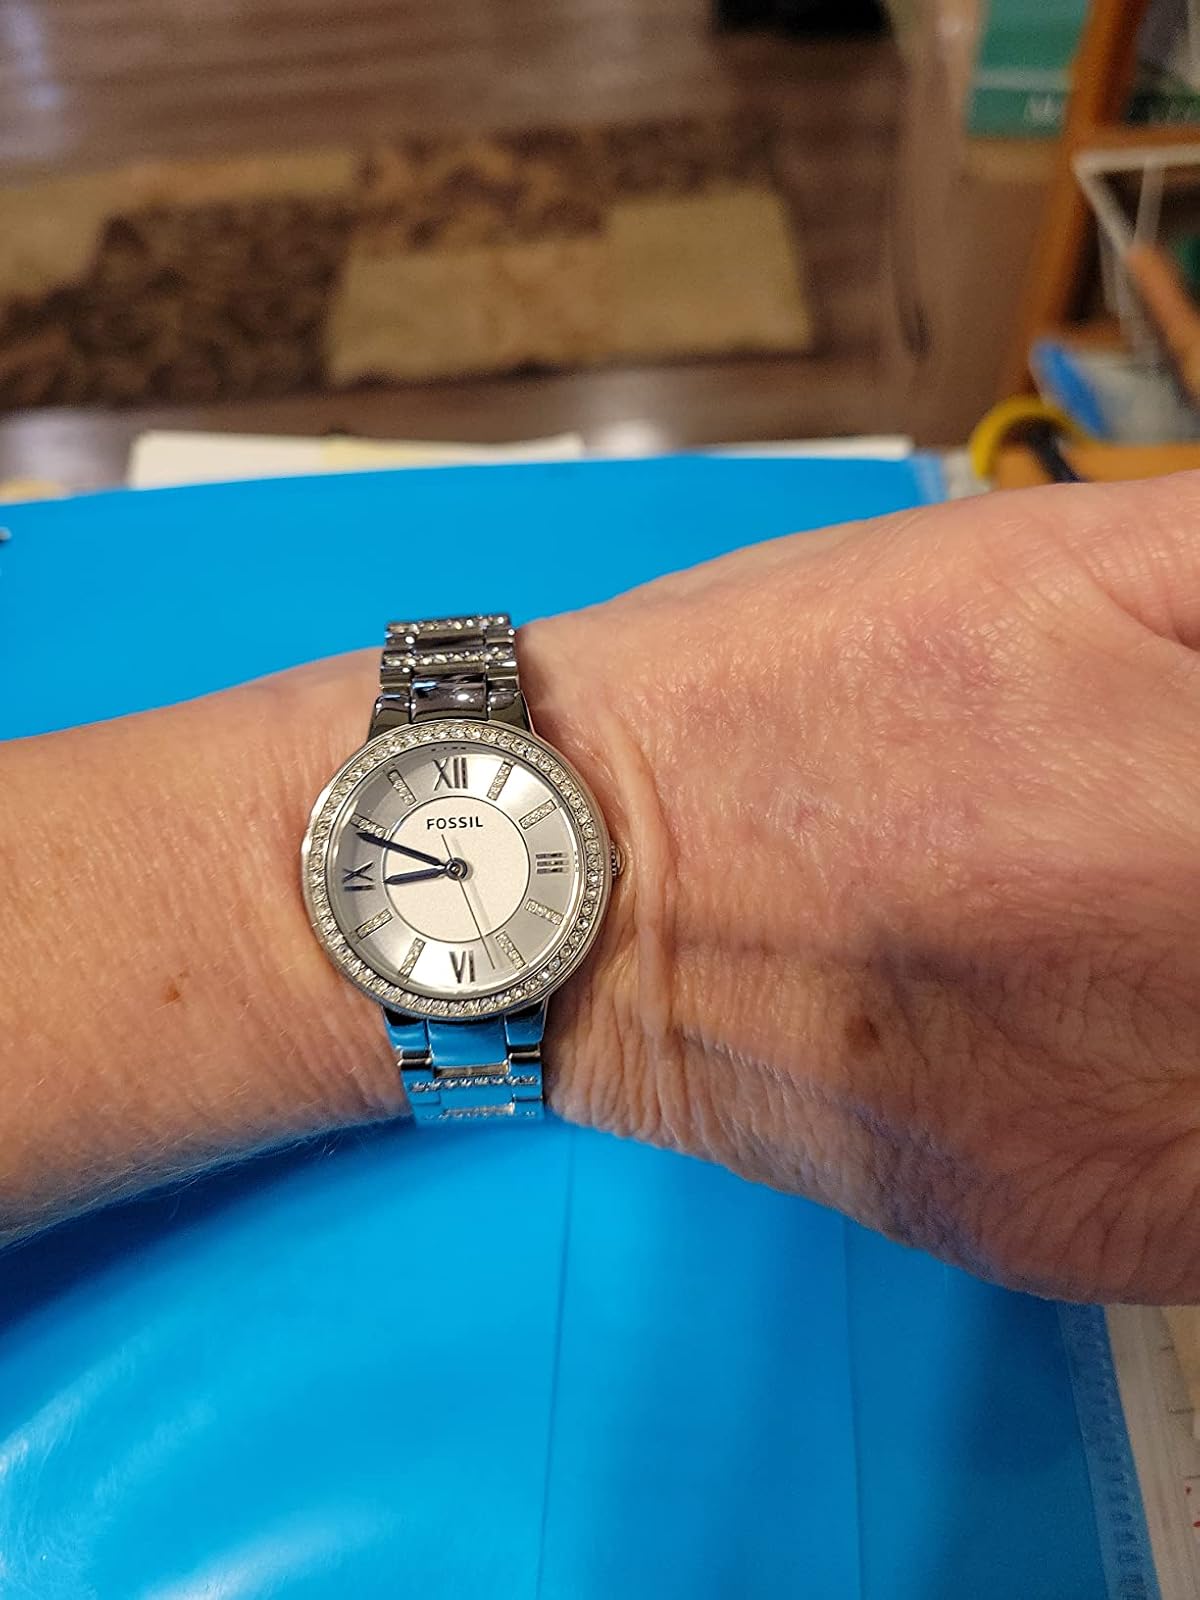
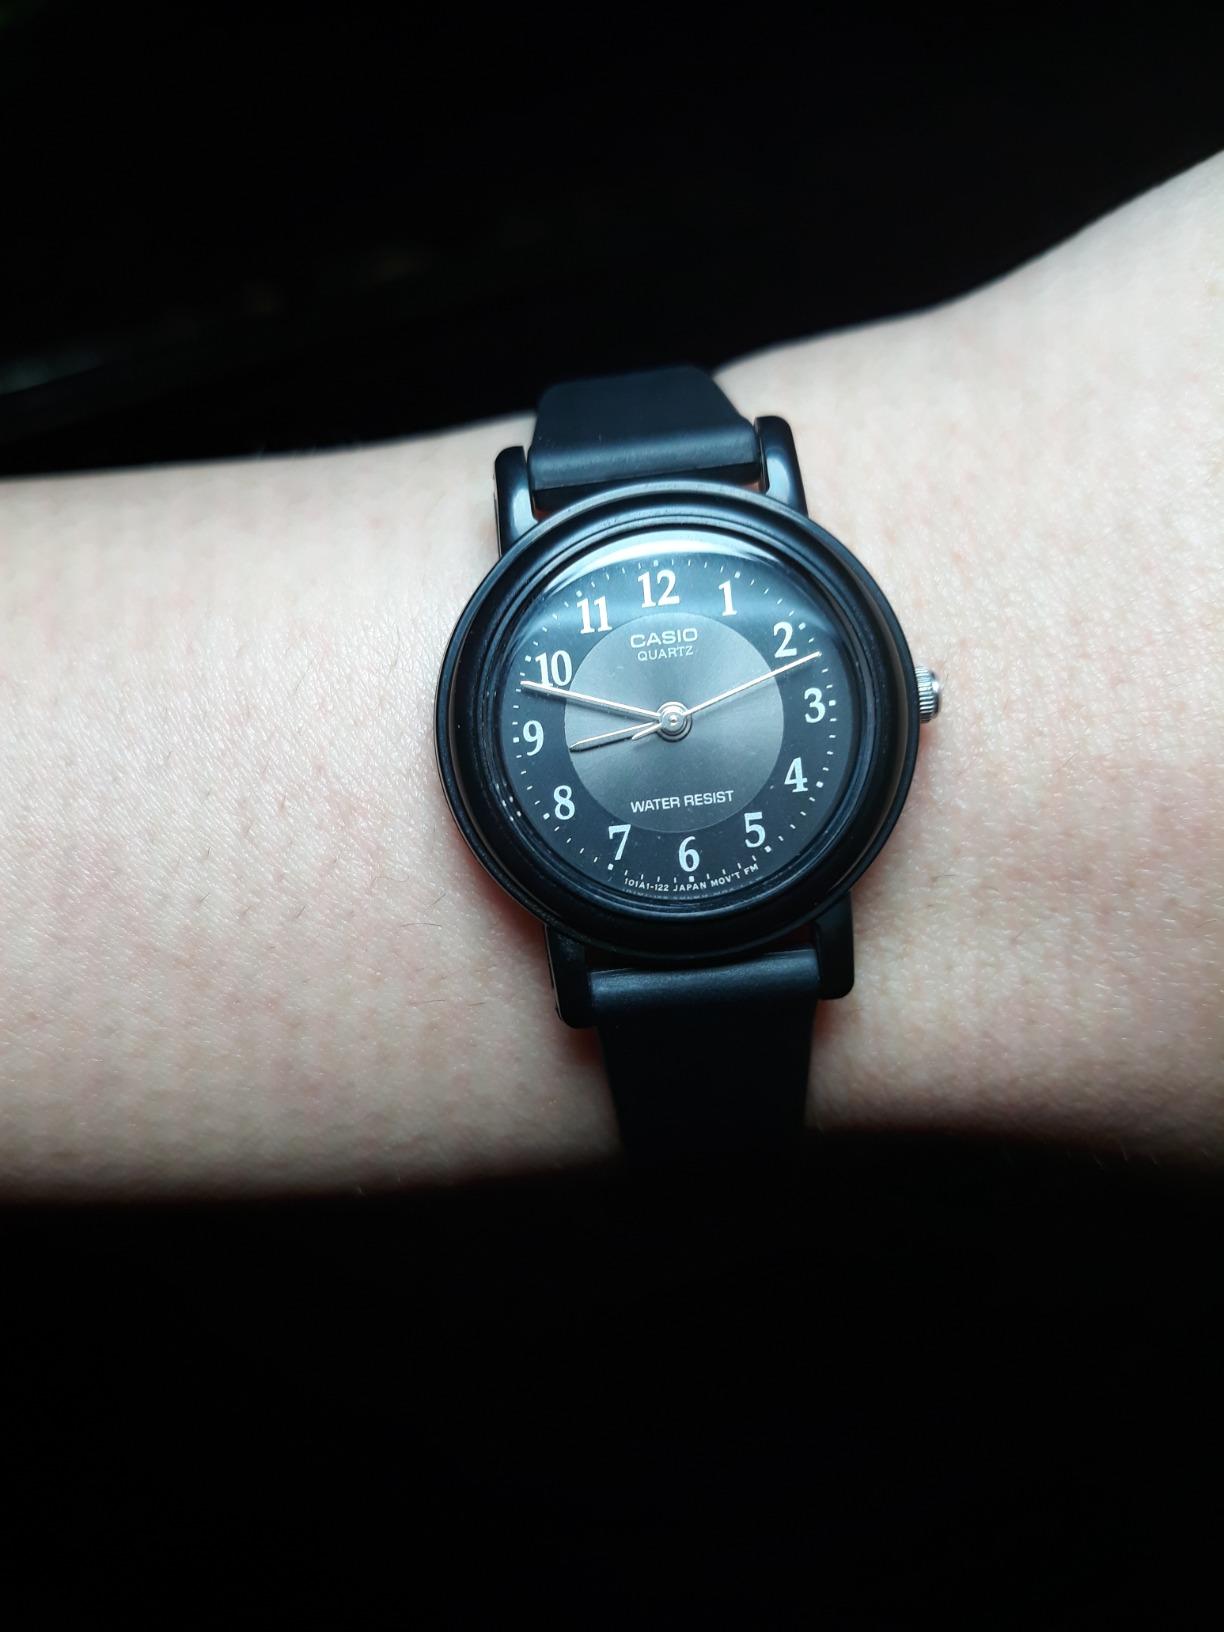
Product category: accessories_watch
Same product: no